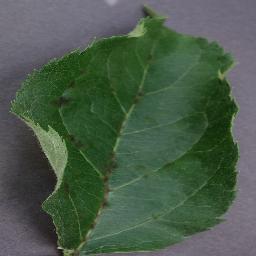
Label: Apple___Apple_scab